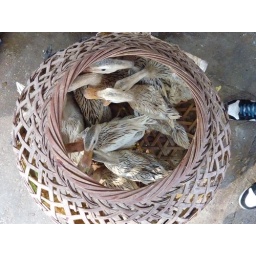
For sale in a Xiamen street market